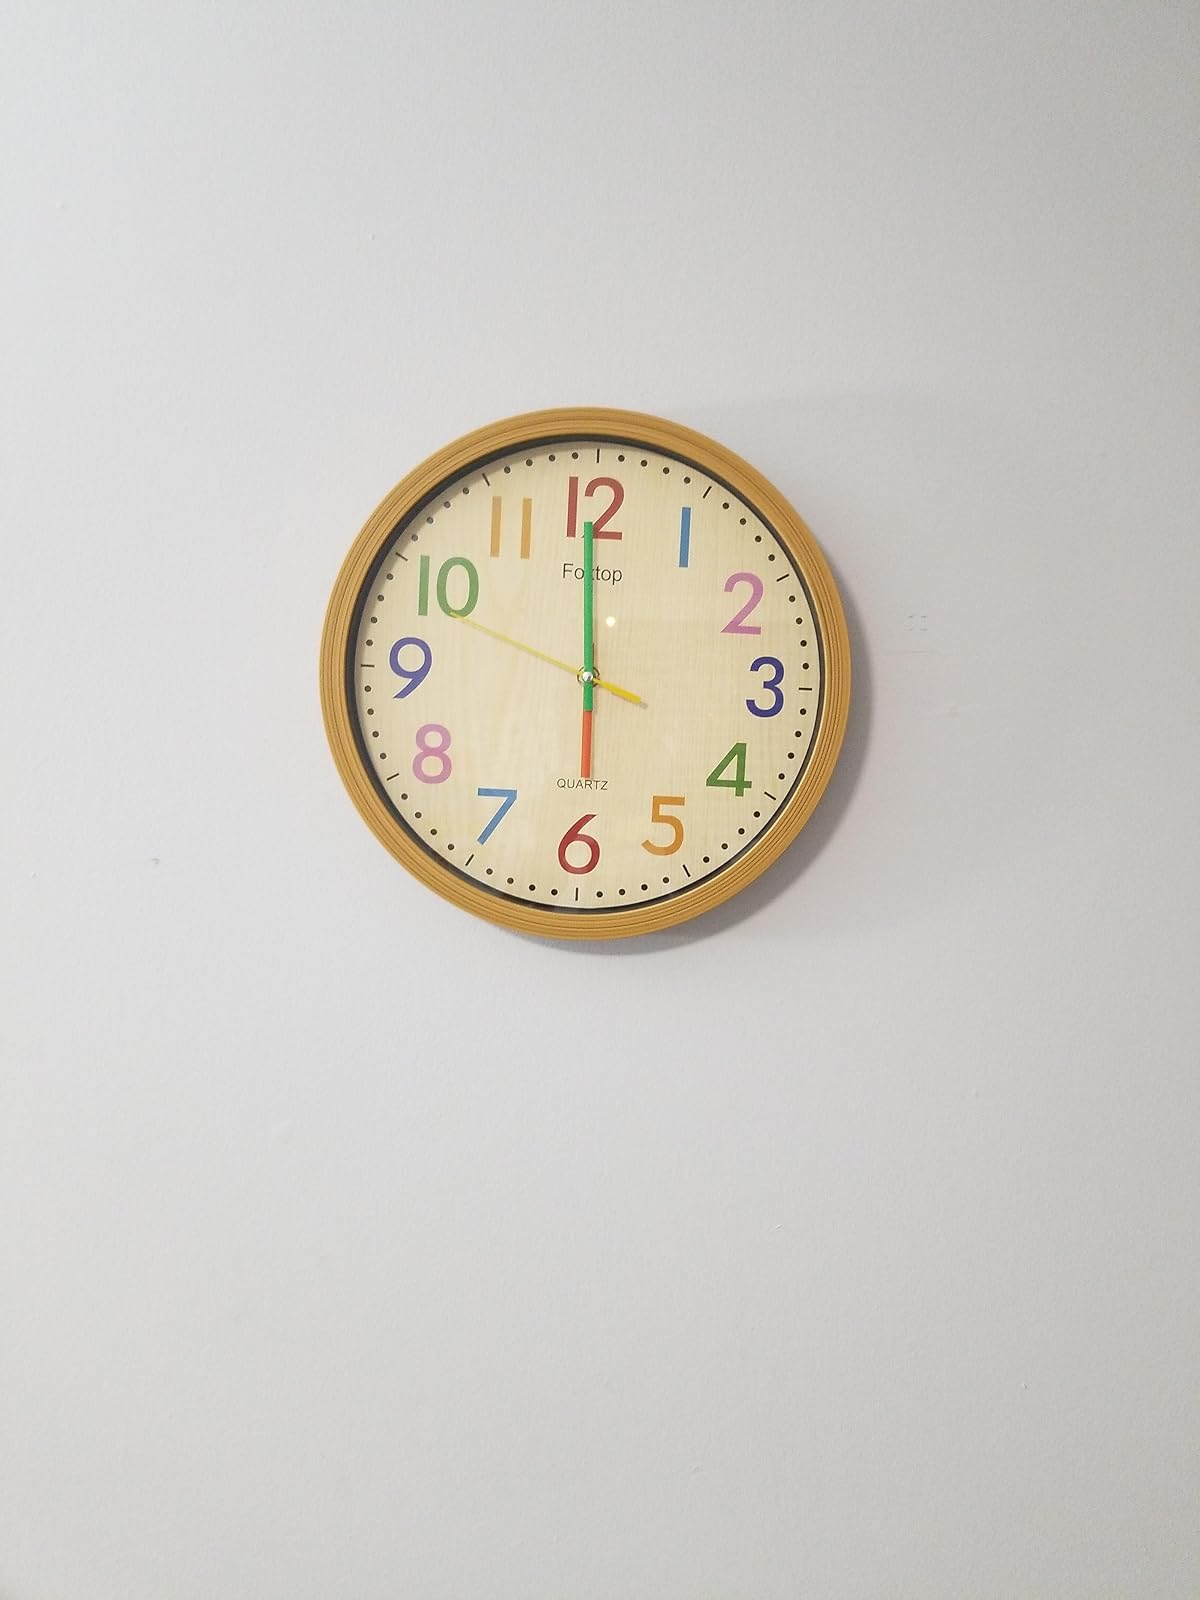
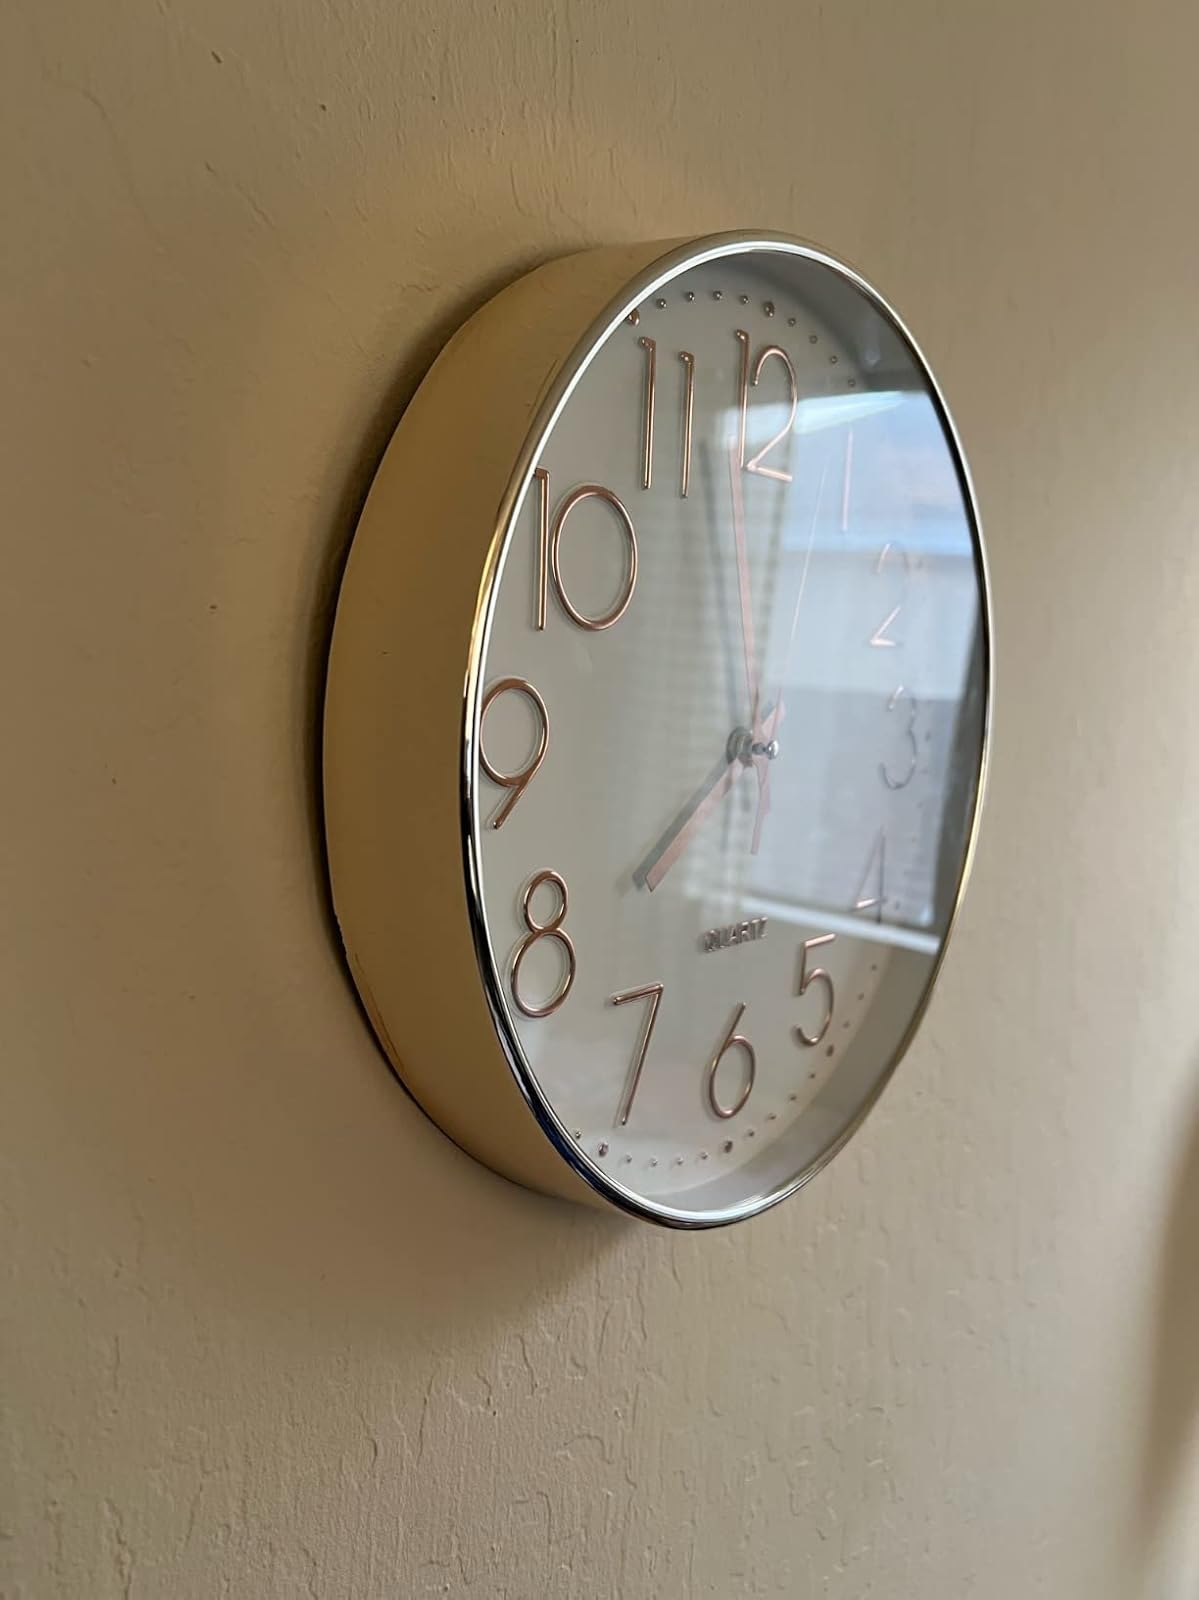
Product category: clock
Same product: no